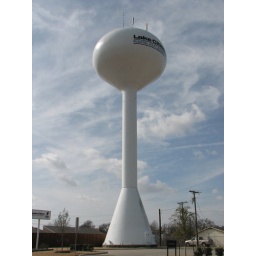
Taken FEB 3, 2008 in Lake Dallas, TX .Lake Cities water tower